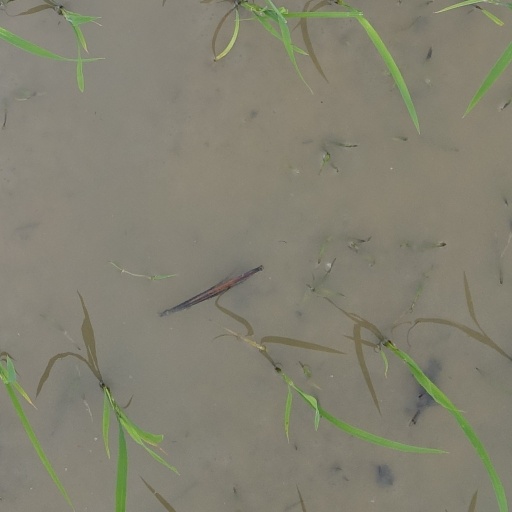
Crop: rice